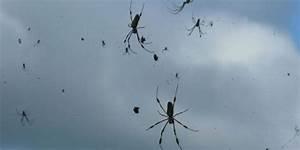
spider